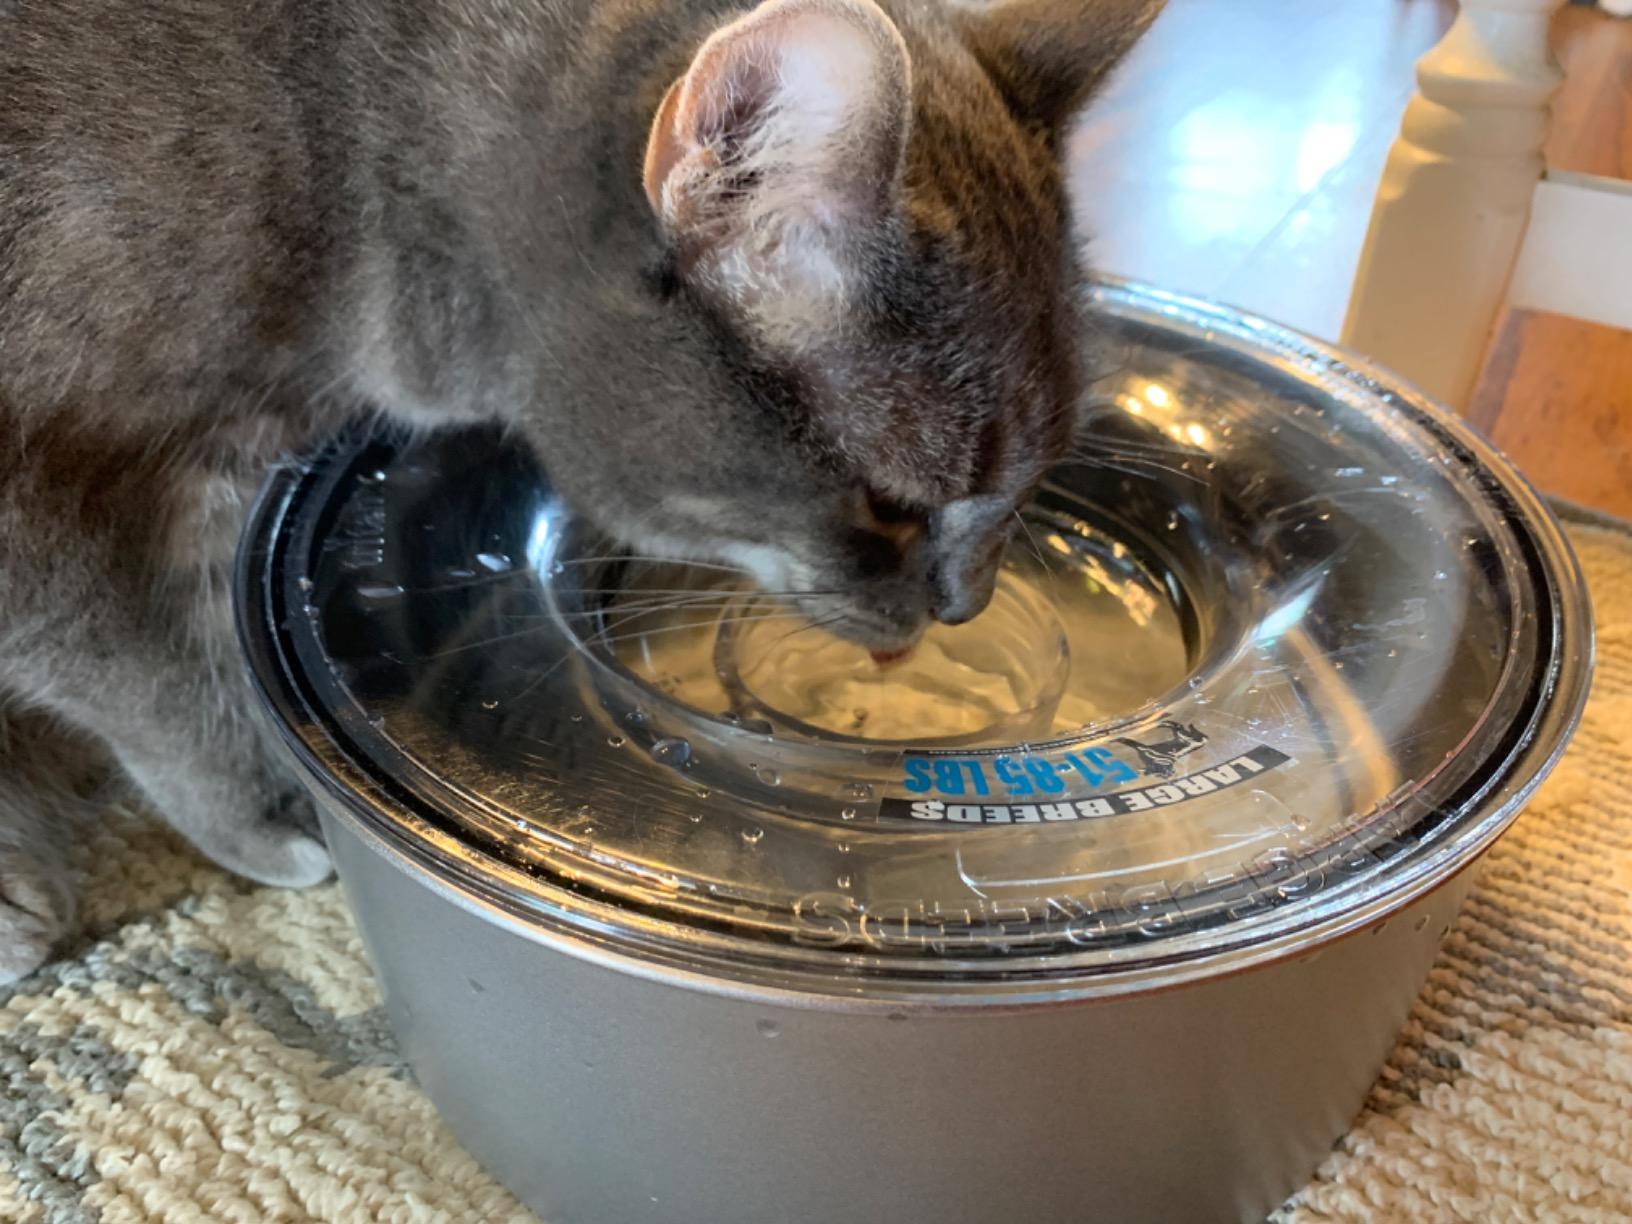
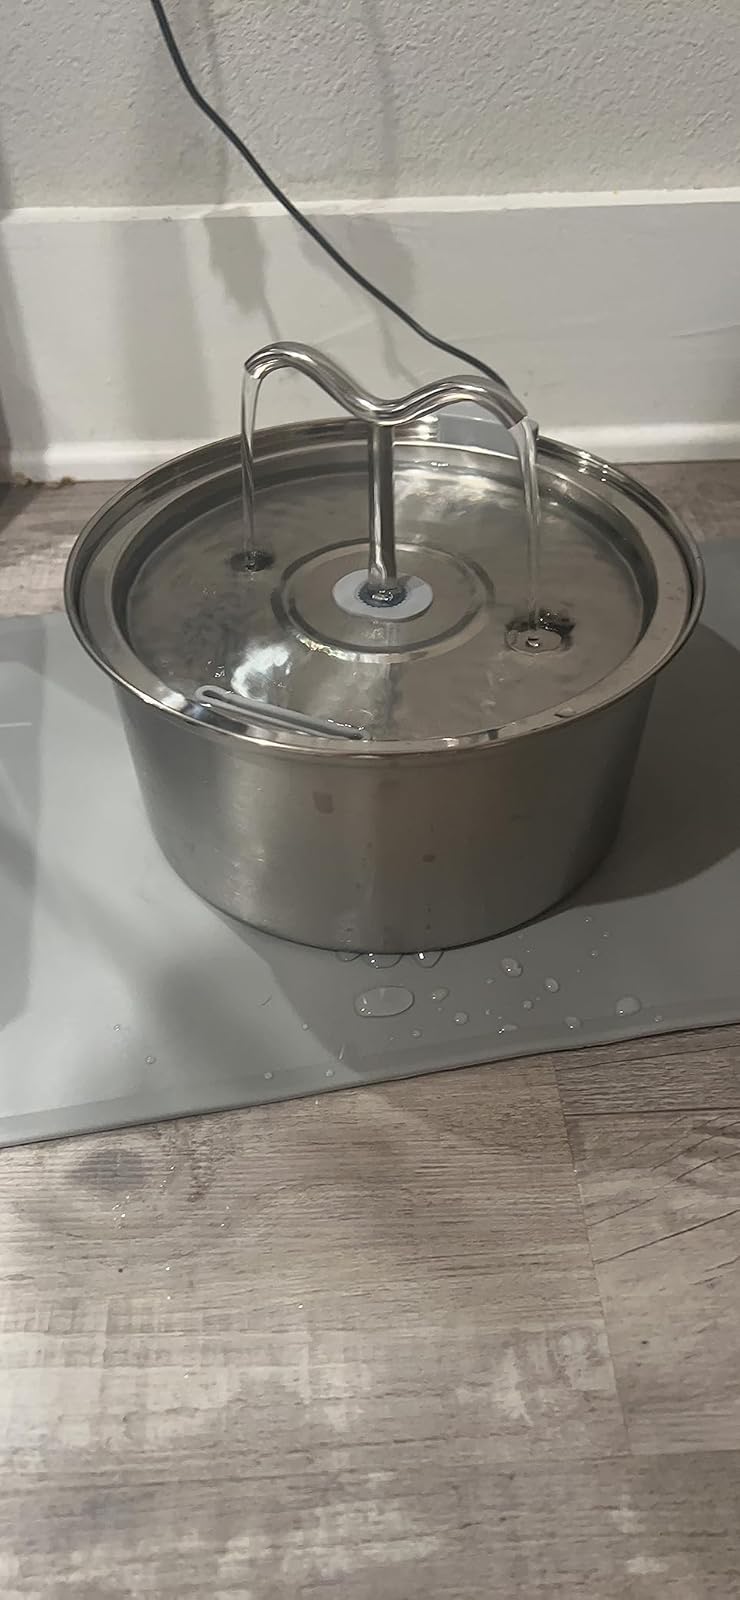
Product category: items_bowl
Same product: no